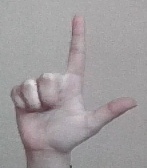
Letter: laam